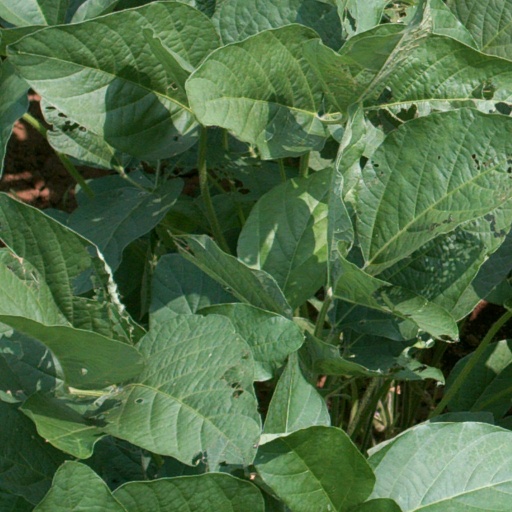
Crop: soybean